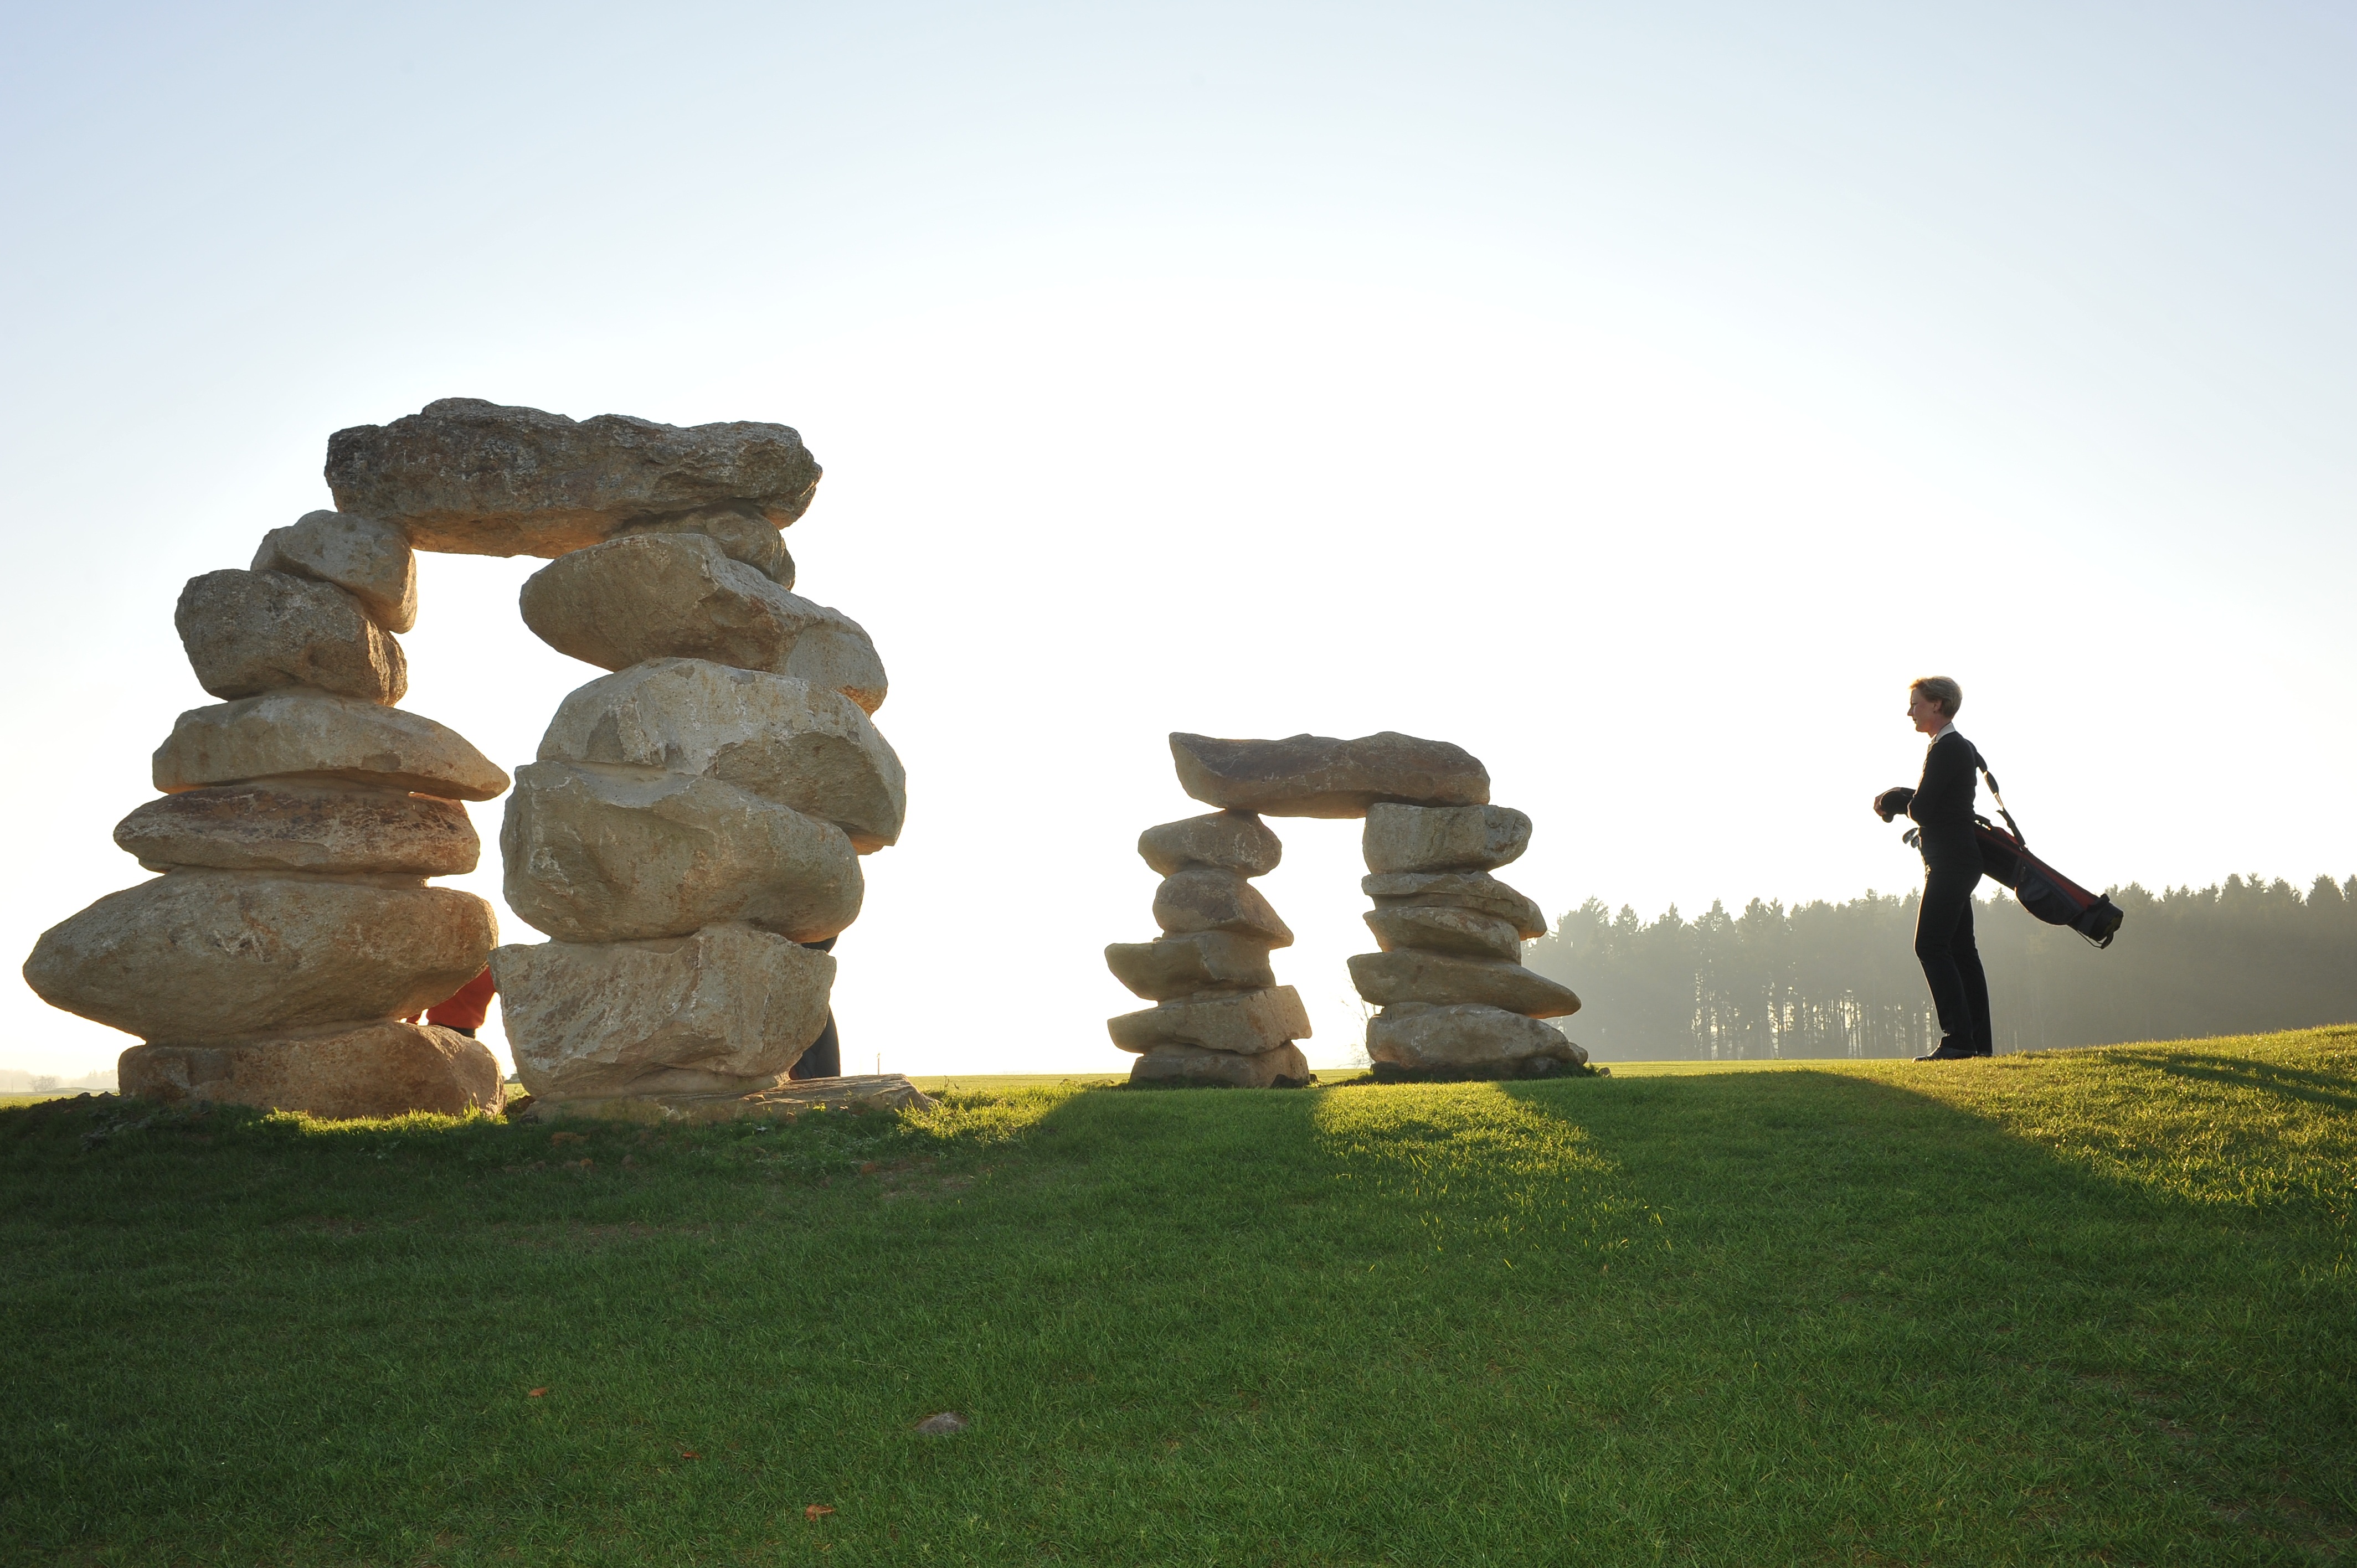
rock, monument, green, terrain, golf, sculpture, bavaria, caddy, golfer, niederbayern, golfers, feng shui golf, panorama golf, power stones, sp4ort, f rstenzell